Kevin Stitt

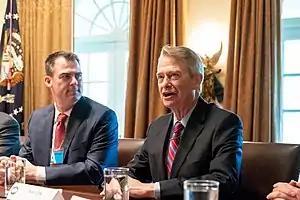
Stitt (left) attending a White House conference in December 2018, seated next to Governor-elect Brad Little of Idaho

Stitt was inaugurated on January 14, 2019, at the Oklahoma State Capitol. Chief Justice of Oklahoma Noma Gurich swore him and Lieutenant Governor Matt Pinnell into office. Stitt gave a 15-minute inaugural address.